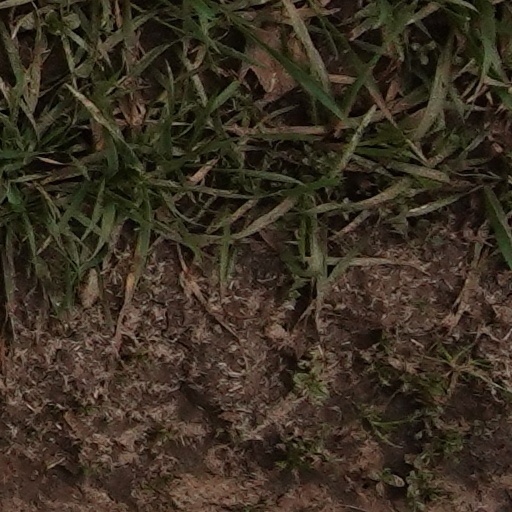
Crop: wheat